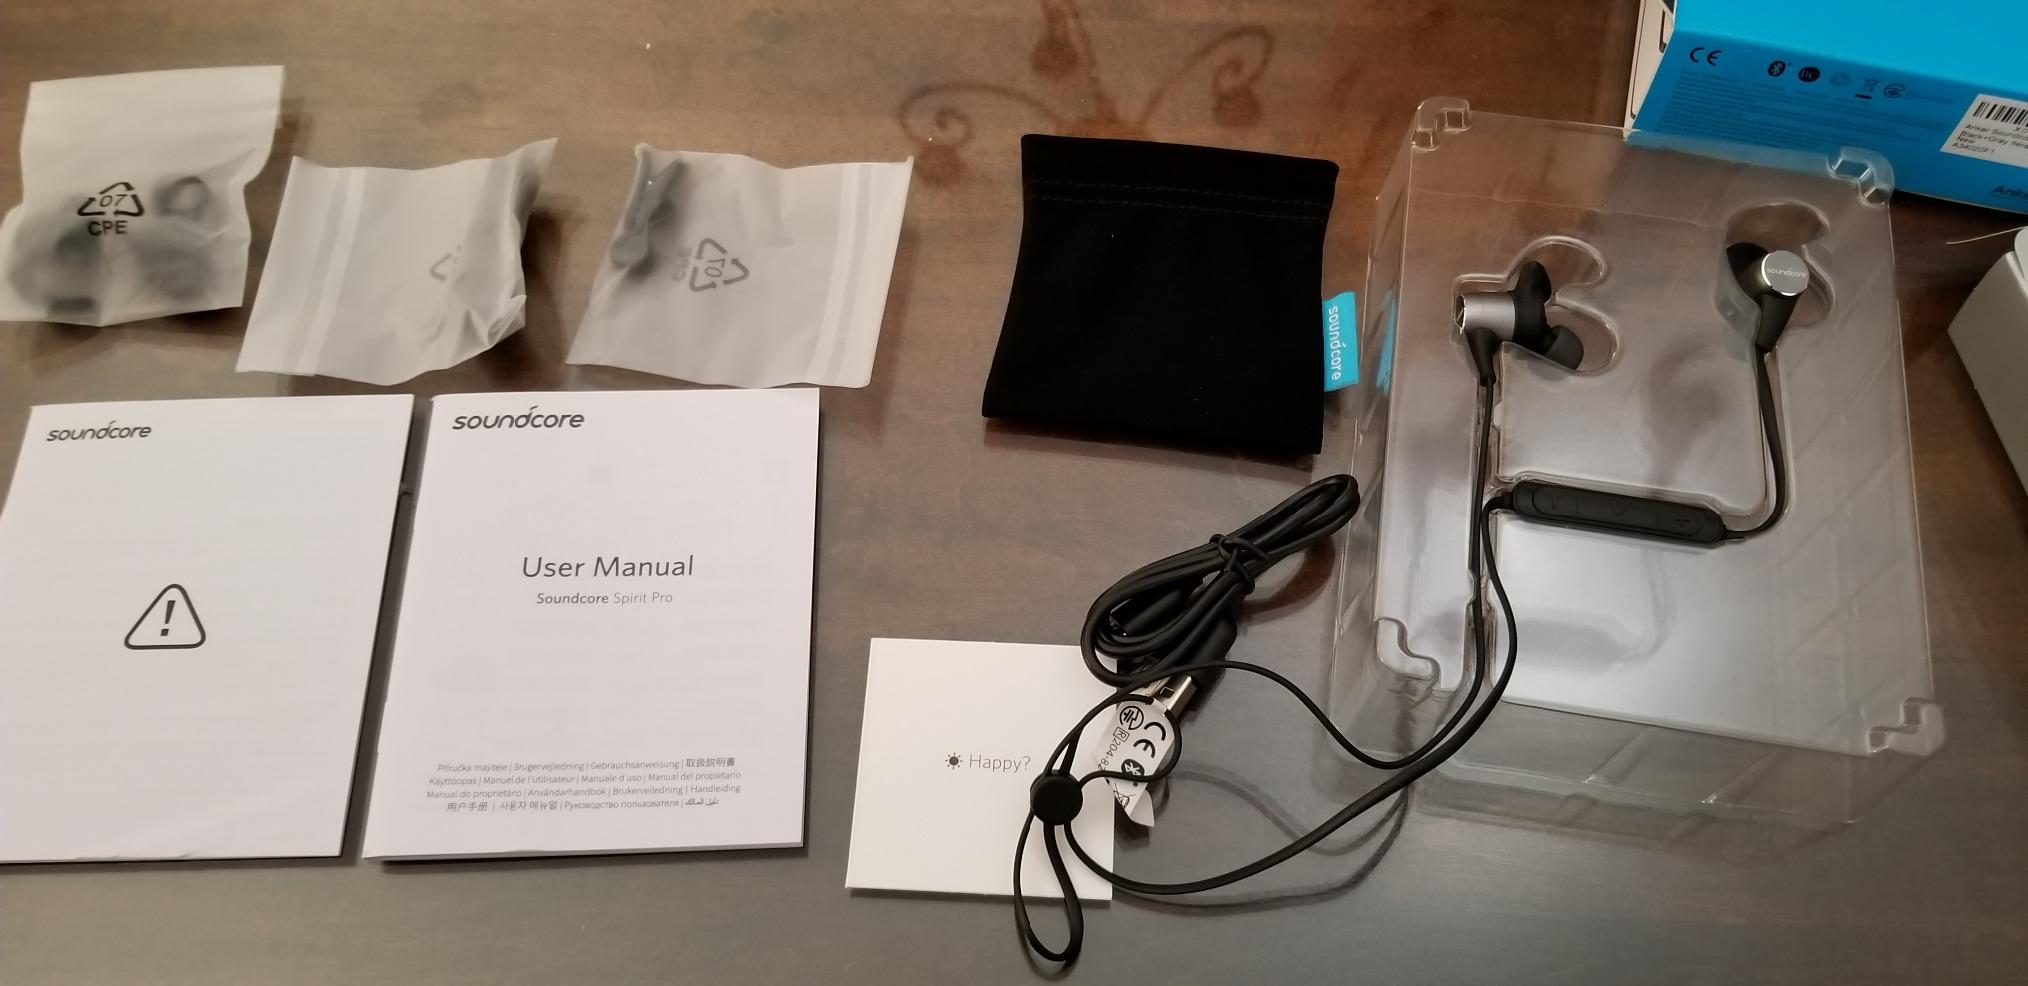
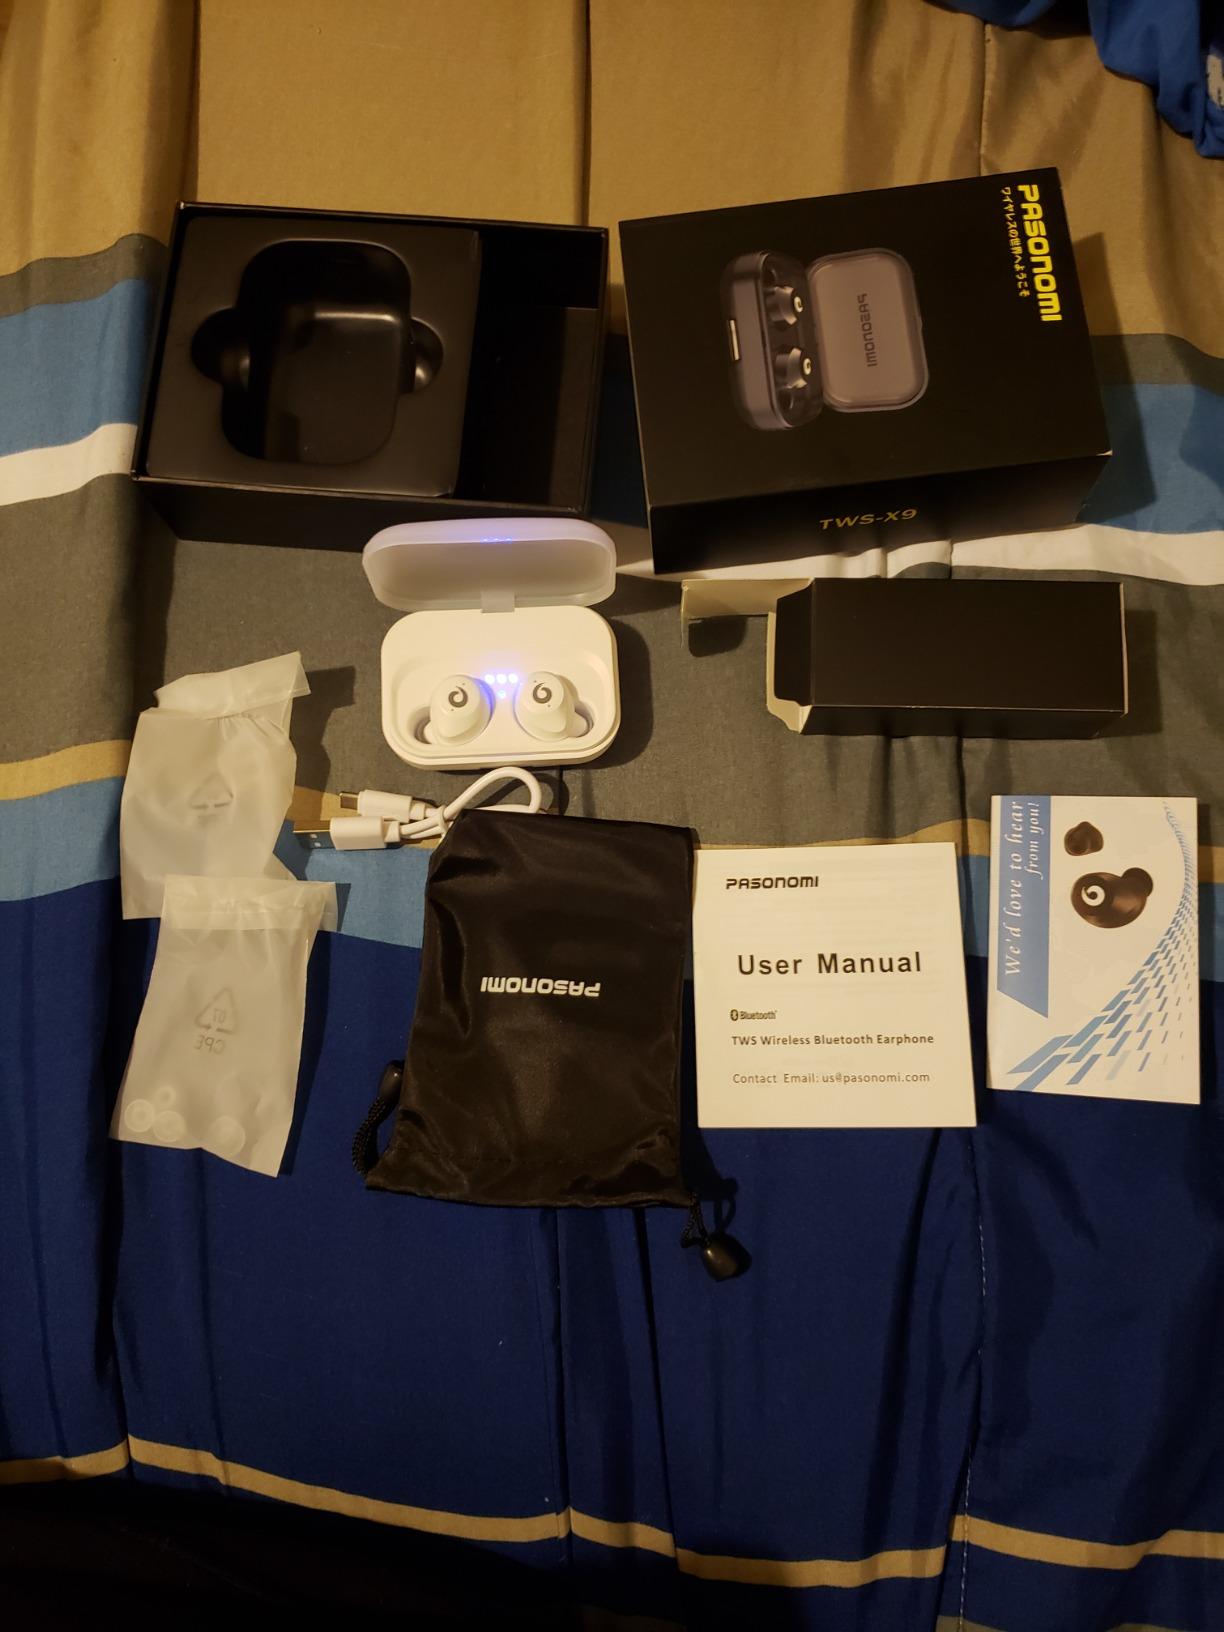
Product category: earbuds
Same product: no